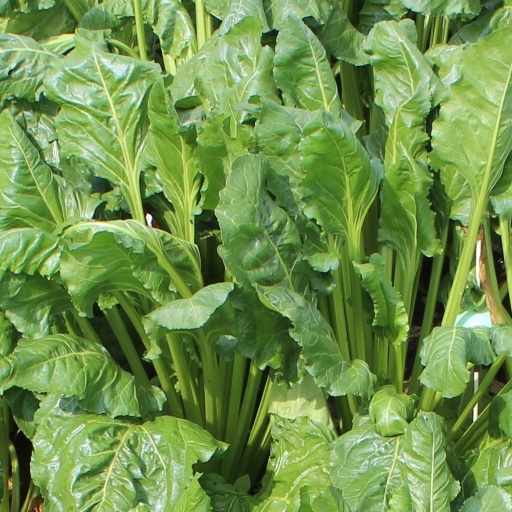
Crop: sugar beet